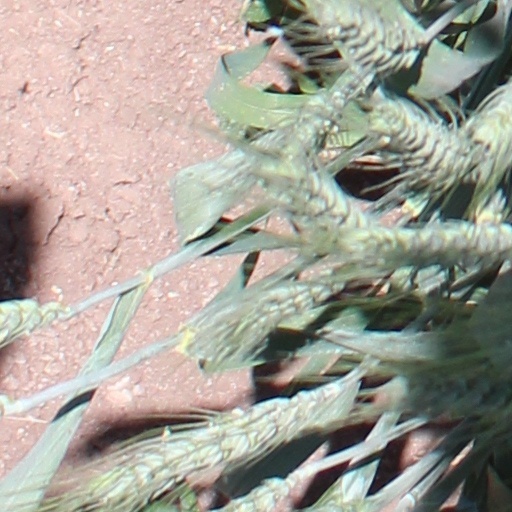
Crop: wheat